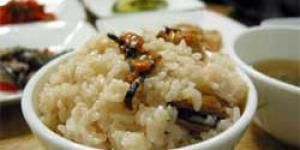
arroz con mejillones